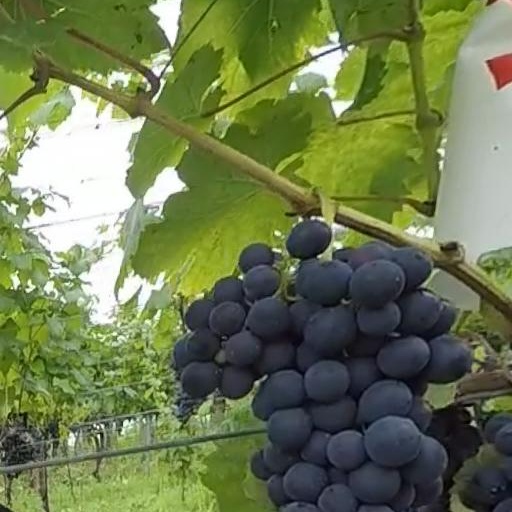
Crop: grape